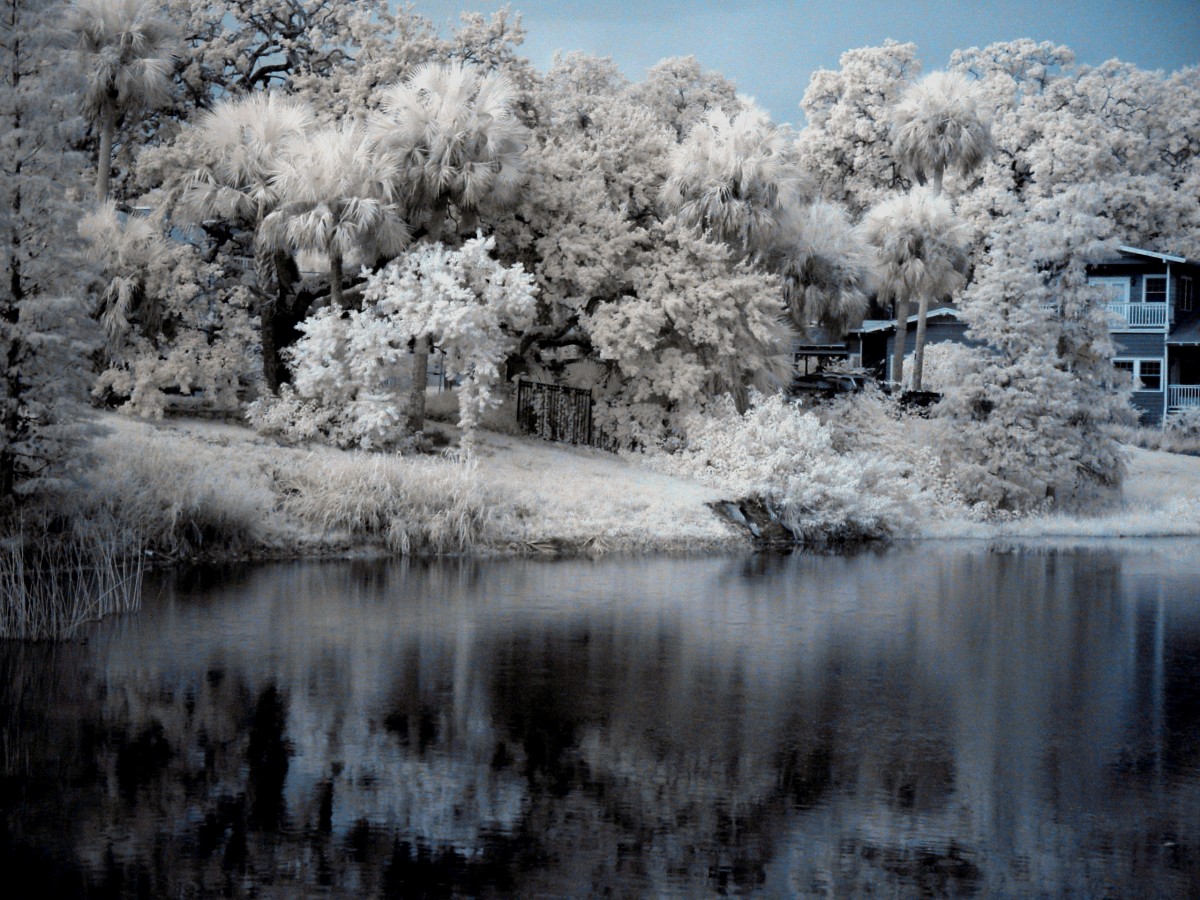
Tags: water, nature, branch, snow, winter, plant, flower, frost, ice, reflection, weather, season, freezing